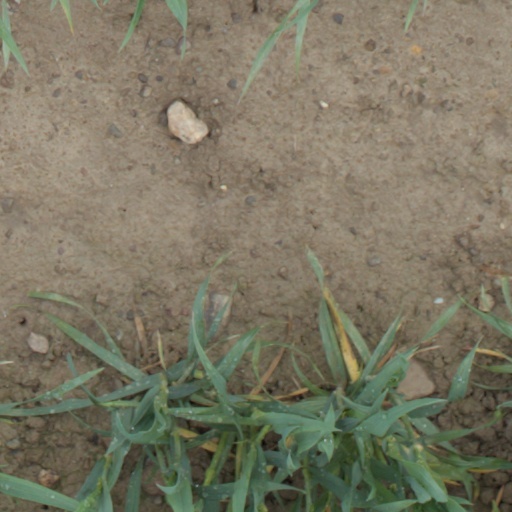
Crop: wheat